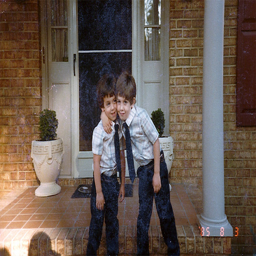
Two boys are hugging in front of a house.
Two young boys in blue ties posing for the camera
A couple of boys that are standing in front of a house.
there are two young boys standing and hugging outside of a house
A couple of boys wearing ties giving each other a hug.